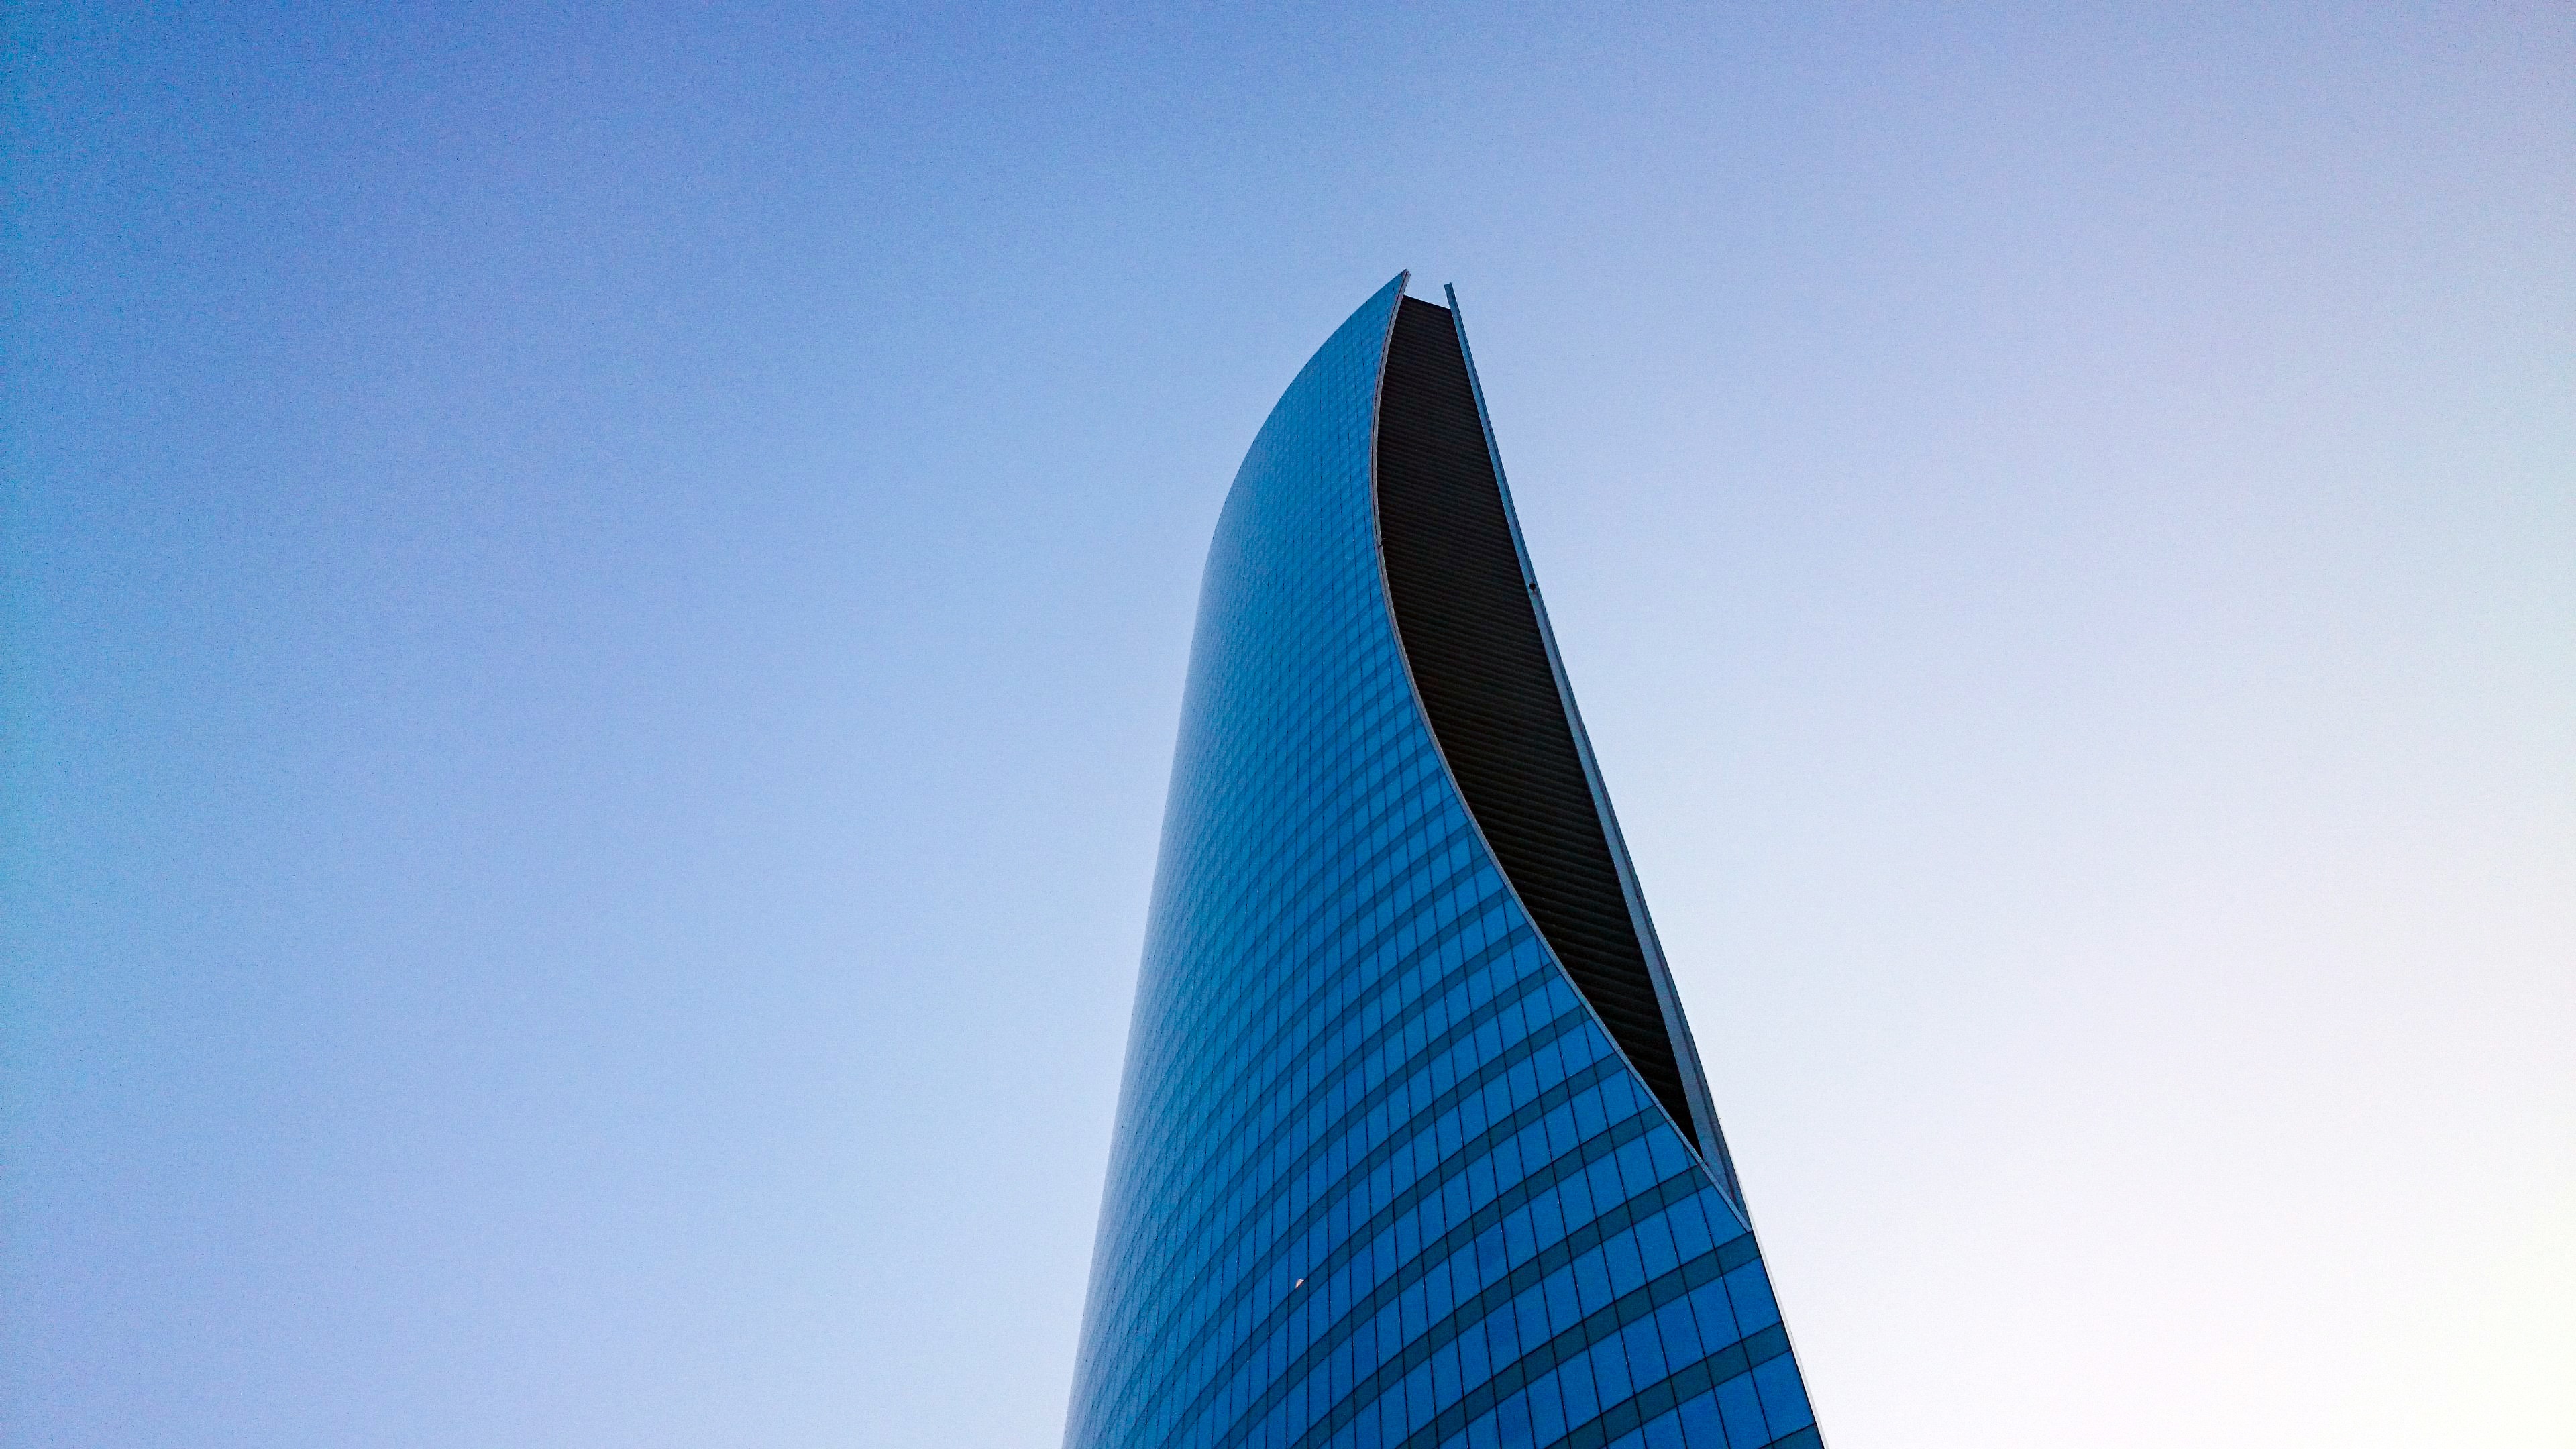
horizon, wing, architecture, sky, glass, wind, building, skyscraper, line, reflection, tower, mast, flag, landmark, blue, modern, tower block, sail, shape, atmosphere of earth